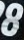
Number: 8